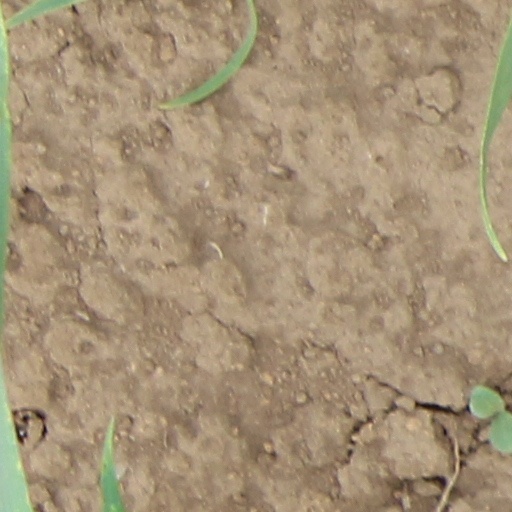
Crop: wheat